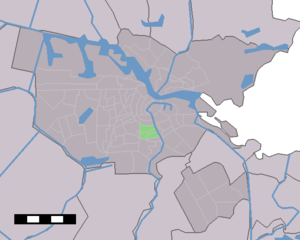
De Pijp est un quartier de la capitale néerlandaise Amsterdam, situé dans le district de Zuid. Le quartier abrite une population aux origines diverses, avec la présence de nombreux habitants immigrés. Depuis quelques années, De Pijp devient un quartier en vogue, attirant à la fois artistes, étudiants et populations aisées.